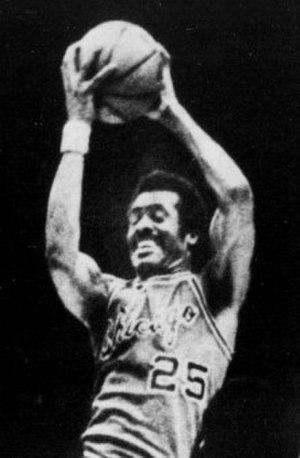
Chester "Chet" Walker est un ancien joueur américain professionnel de basket-ball.